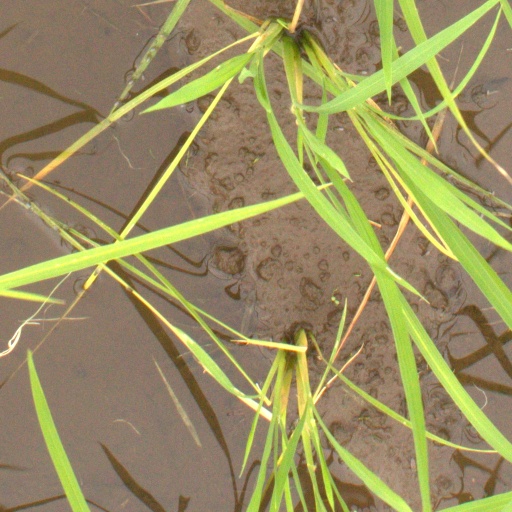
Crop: rice